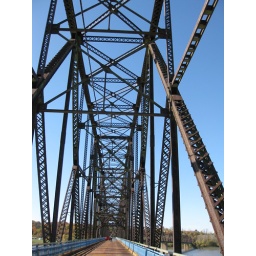
Chain of rocks bridge over the Mississippi river